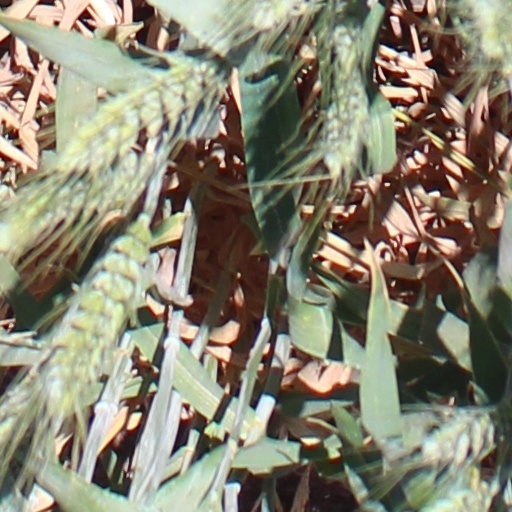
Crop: wheat